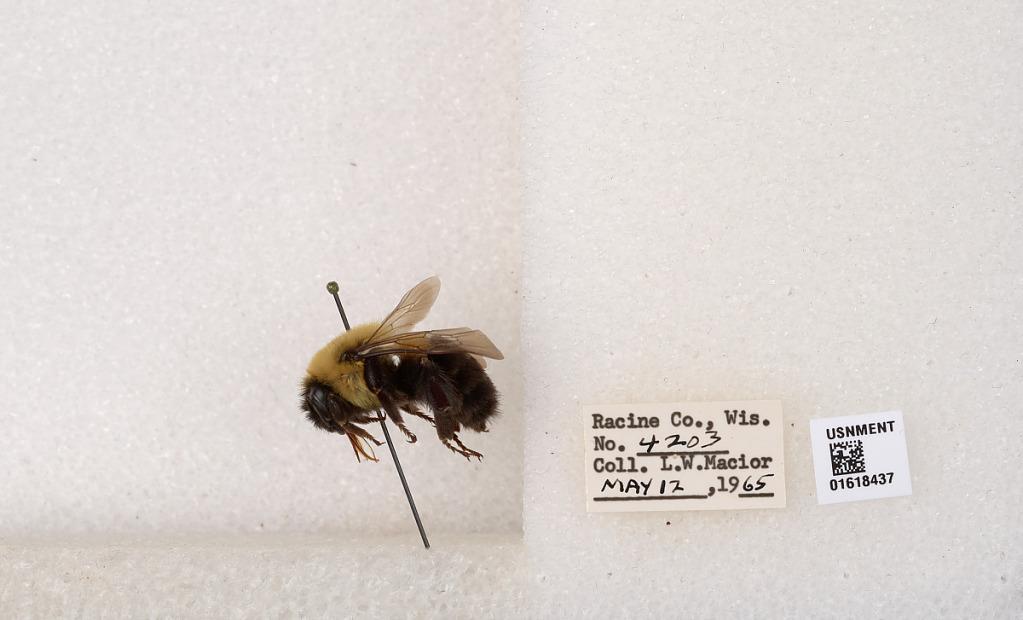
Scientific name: Bombus impatiens Cresson
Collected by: L. Macior
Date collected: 1965-5-12
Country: United States
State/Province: Wisconsin
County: Racine
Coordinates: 42.7299, -87.8123